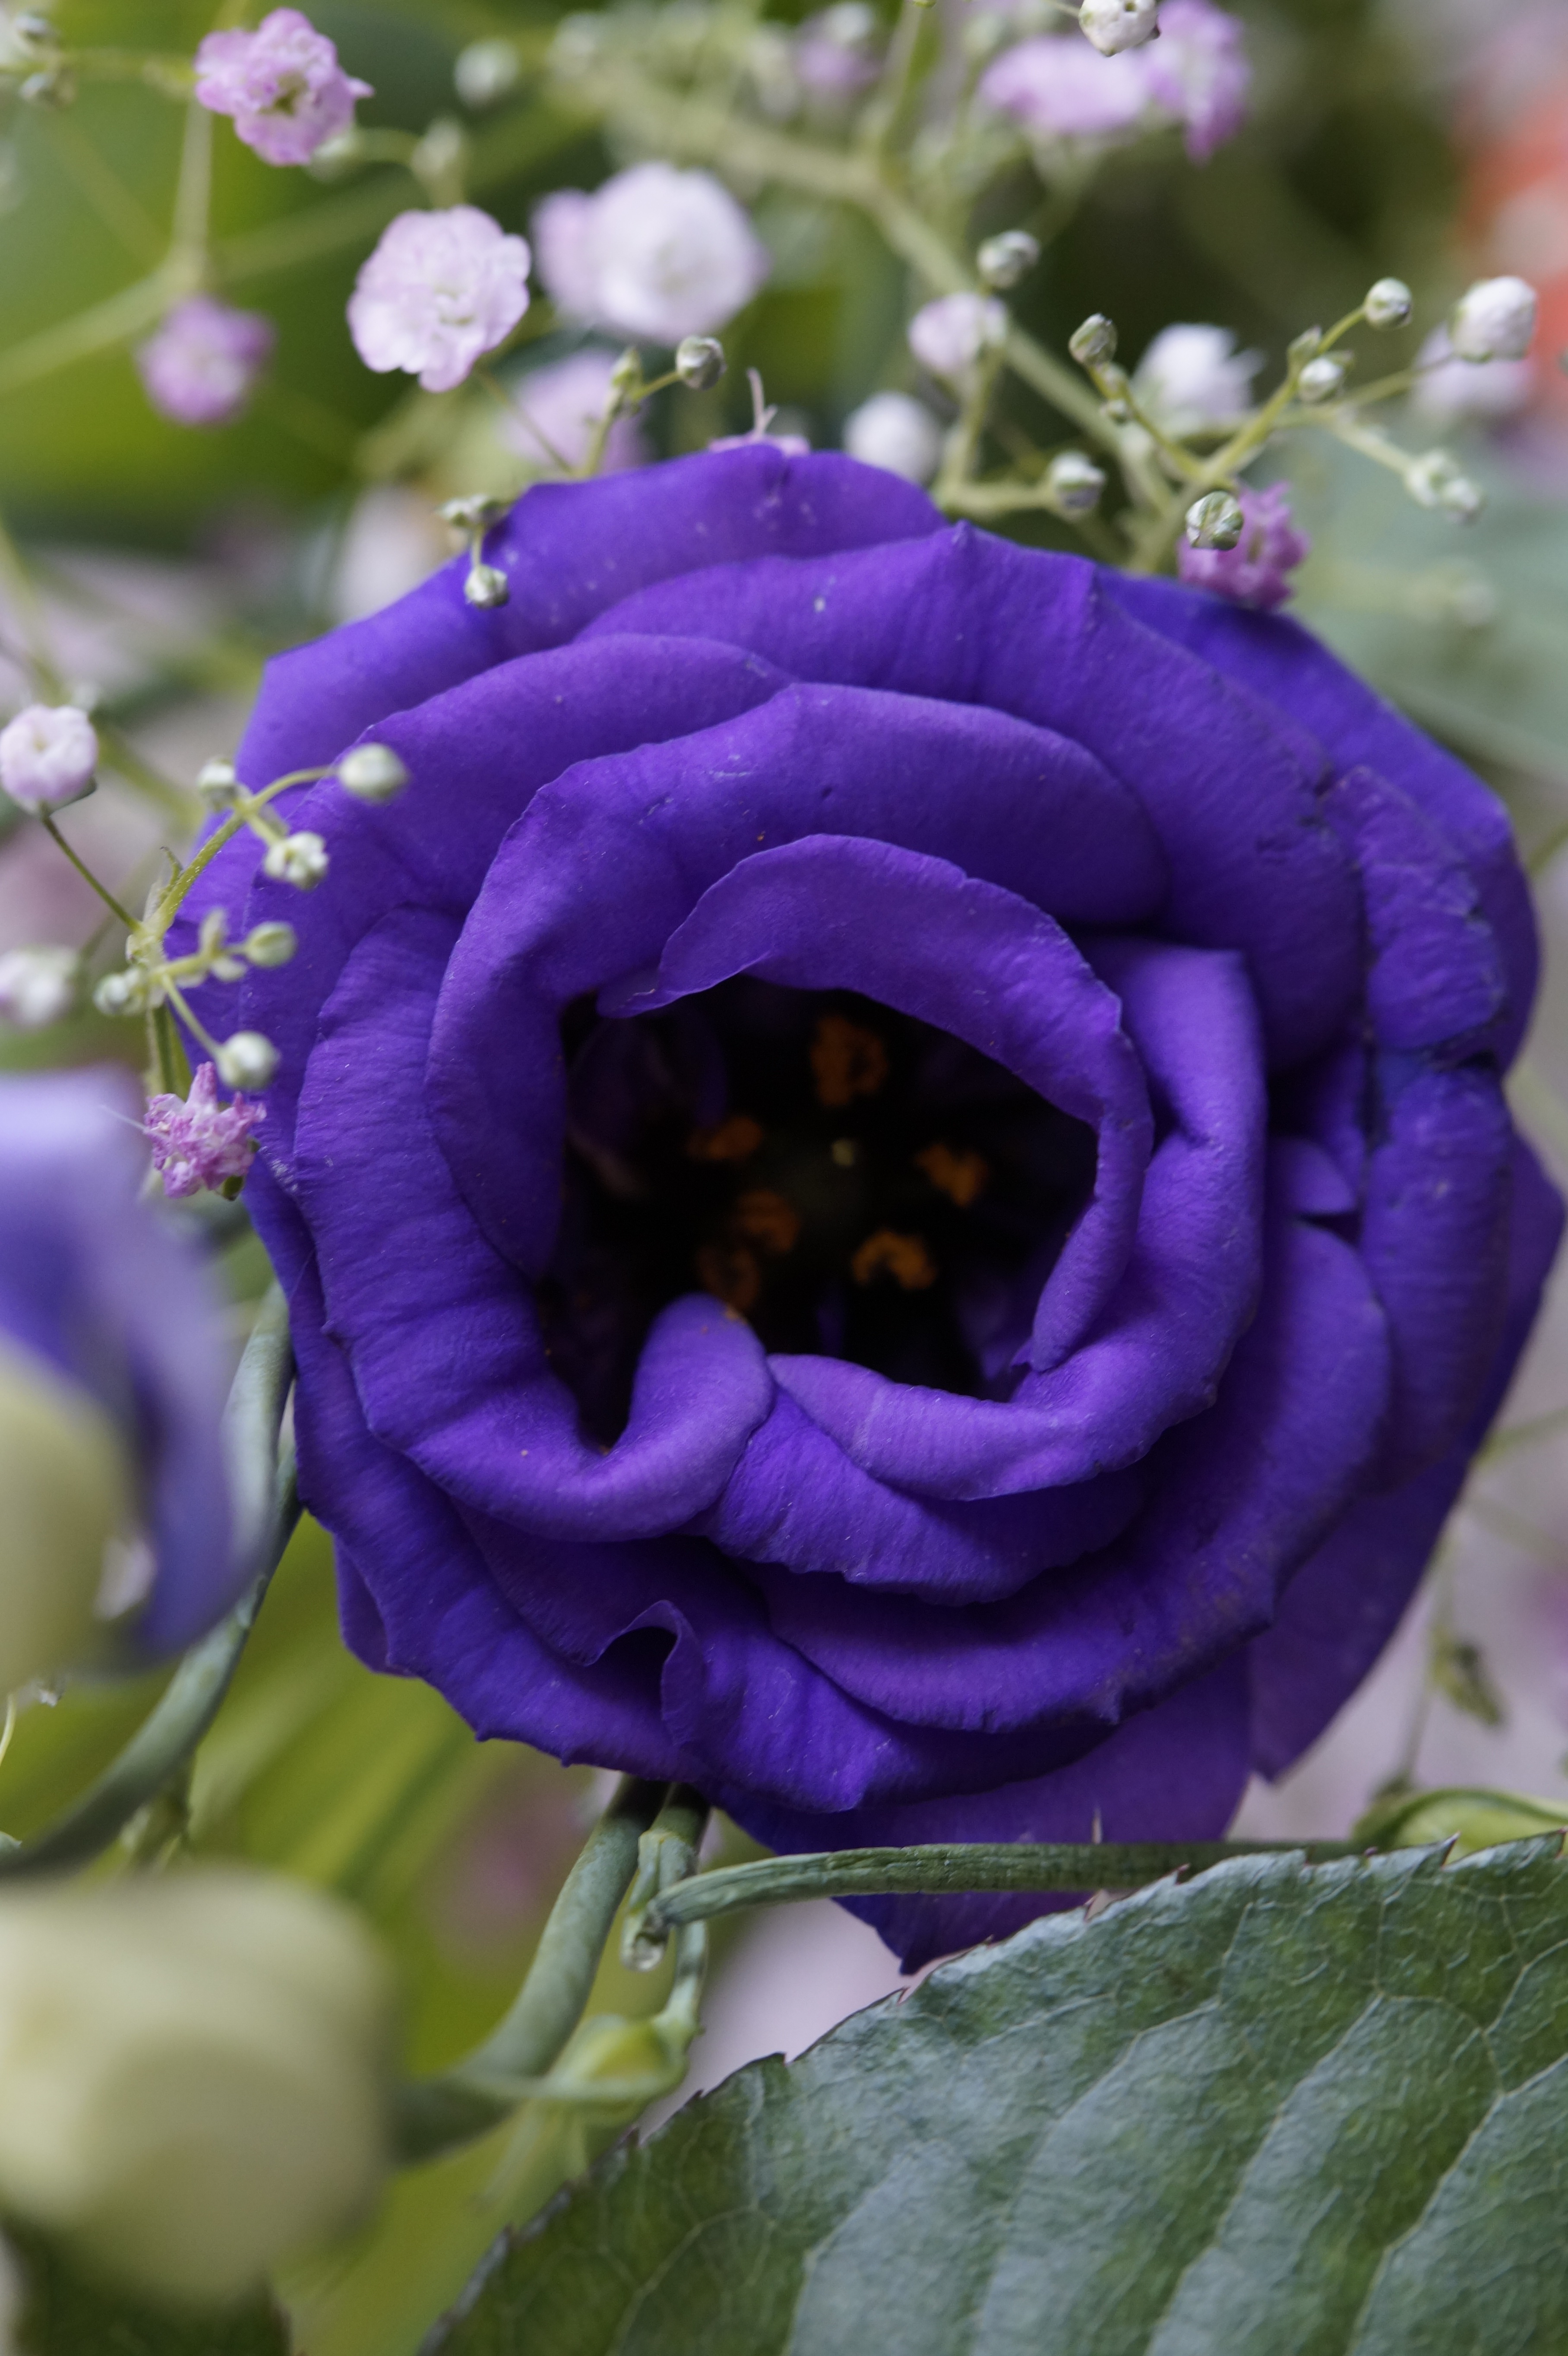
blossom, plant, flower, purple, petal, bloom, summer, floral, celebration, bouquet, rose, botany, close, flora, festive, decorative, violet, macro photography, flowering plant, garden roses, rose family, floral decoration, land plant